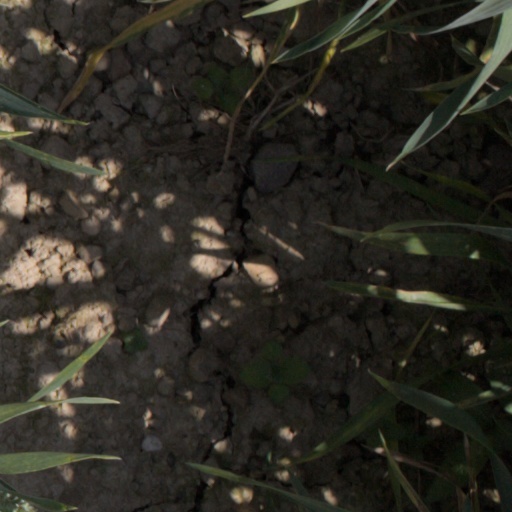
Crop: wheat